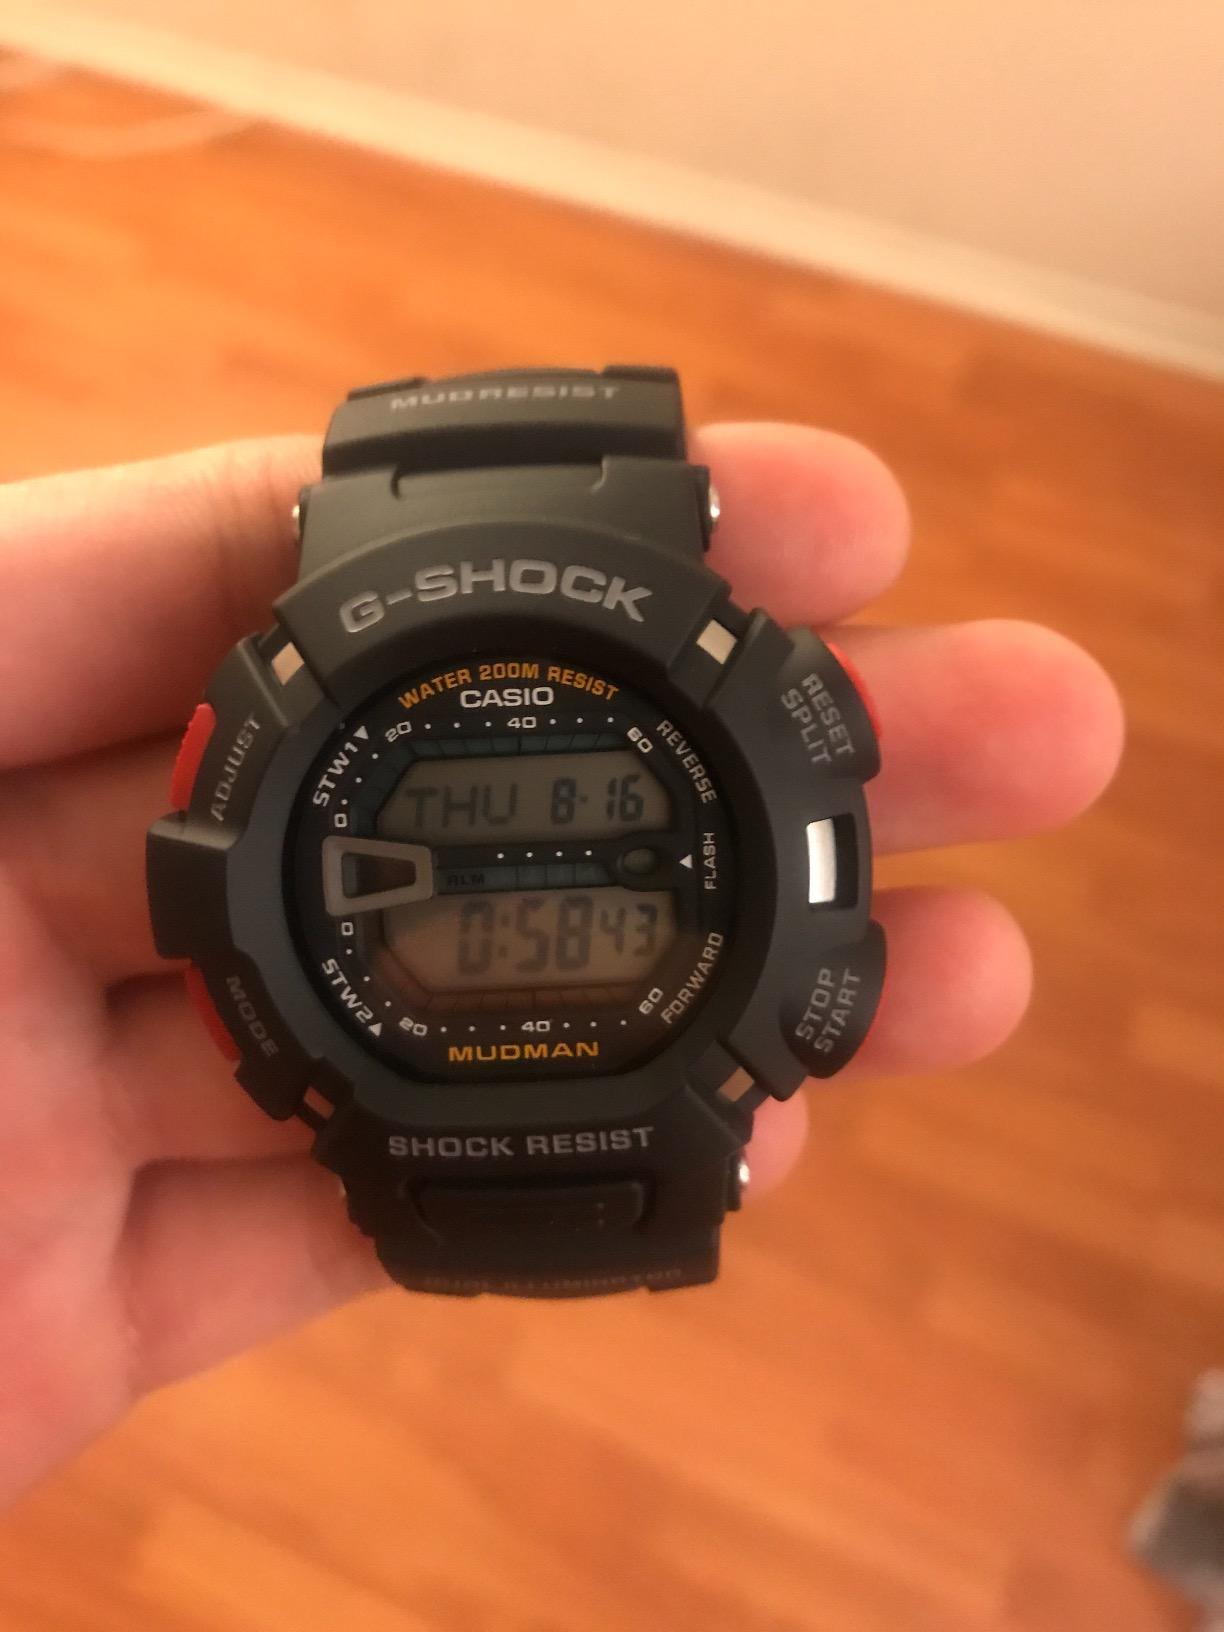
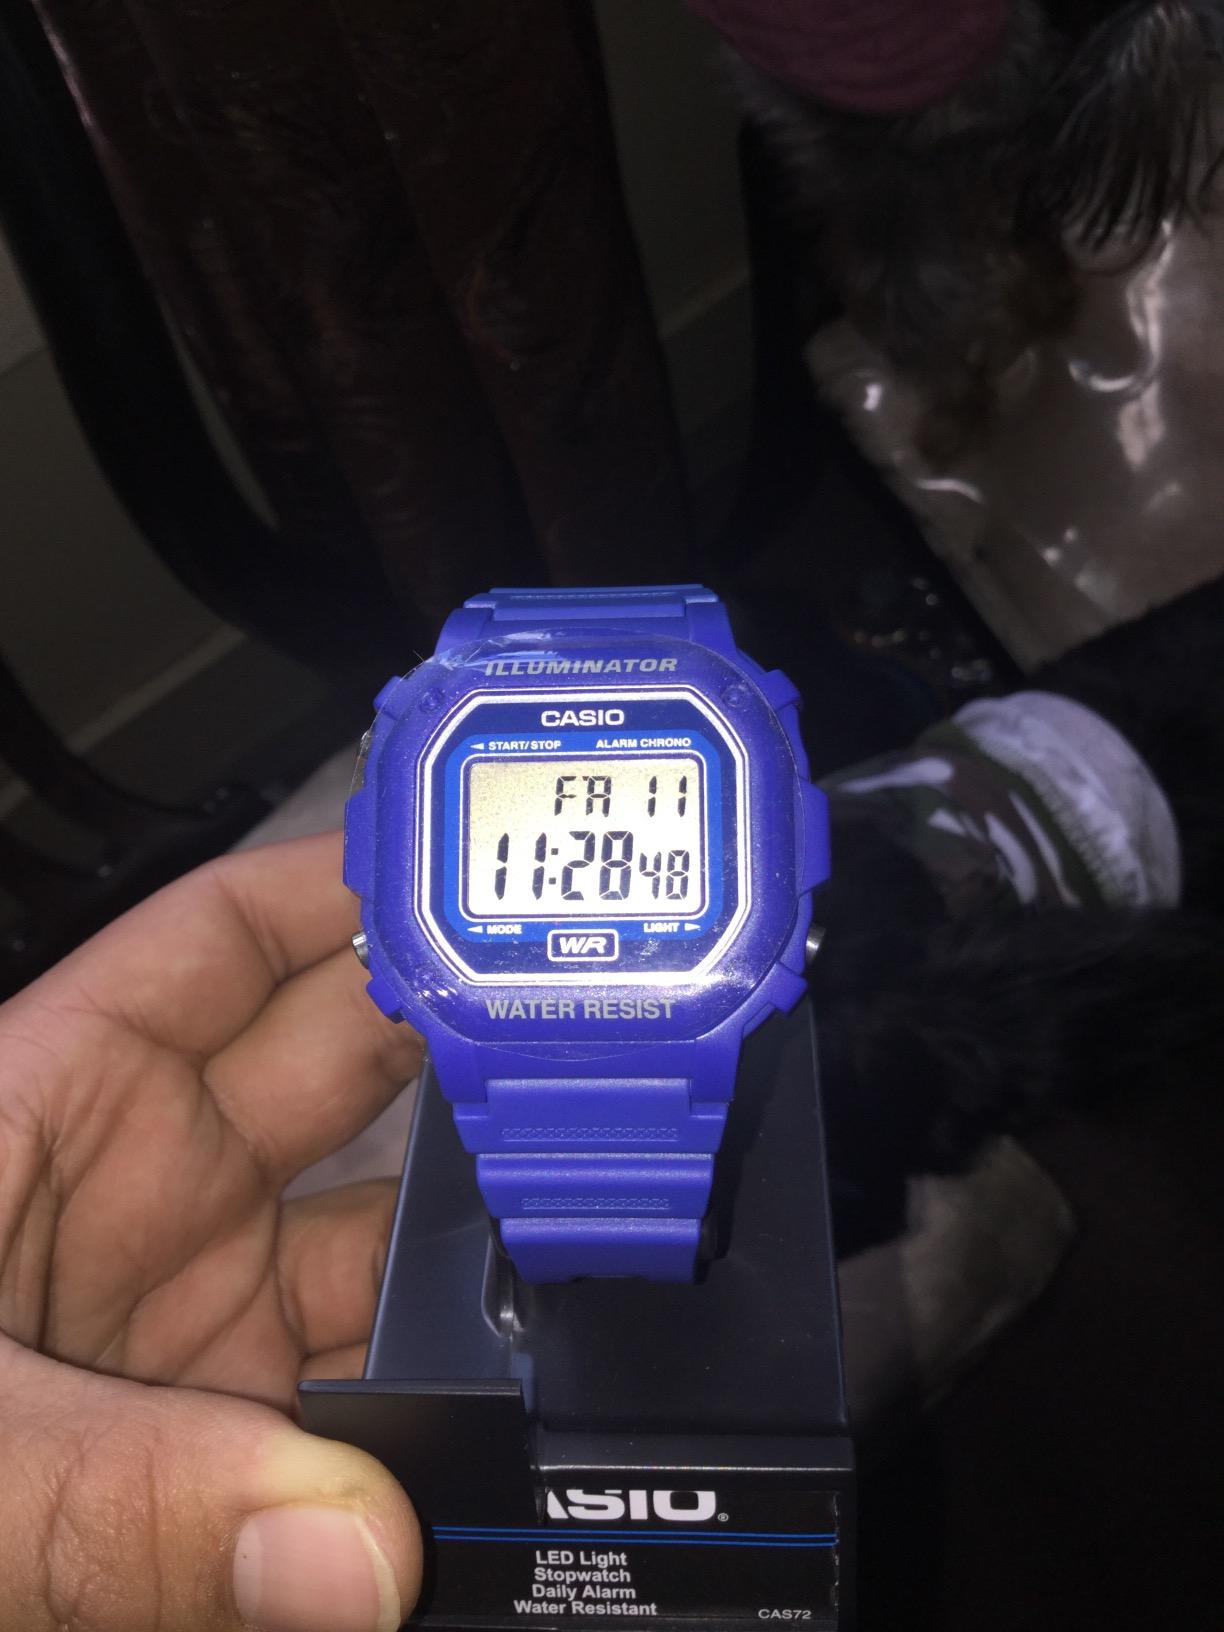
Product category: accessories_watch
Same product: no